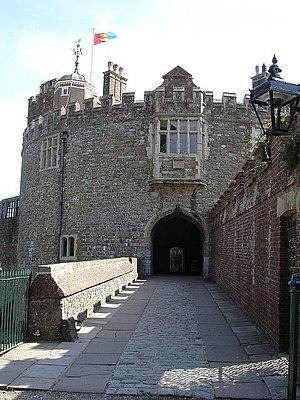
Cette liste des musées du Kent, Angleterre contient des musées qui sont définis dans ce contexte comme des institutions qui recueillent et soignent des objets d'intérêt culturel, artistique, scientifique ou historique. leurs collections ou expositions connexes disponibles pour la consultation publique. Sont également inclus les galeries d'art à but non lucratif et les galeries d'art universitaires. Les musées virtuels ne sont pas inclus.